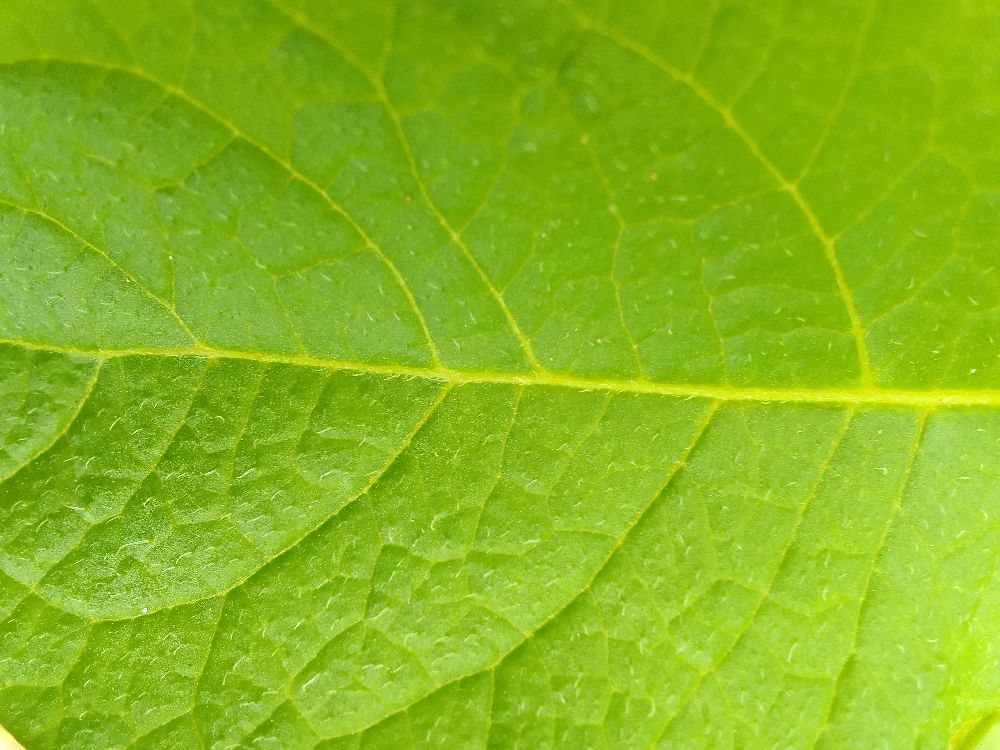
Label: Healthy